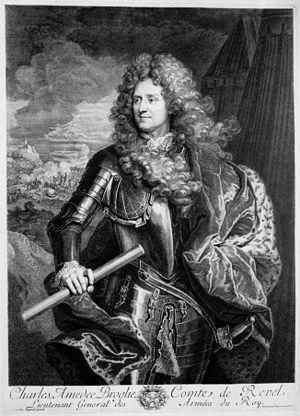
Le Catalogue des œuvres d'Hyacinthe Rigaud est la liste des tableaux actuellement connus du portraitiste Hyacinthe Rigaud ; lequel a acquis sa principale notoriété grâce à son célèbre portrait de Louis XIV en grand costume royal, peint en 1701.